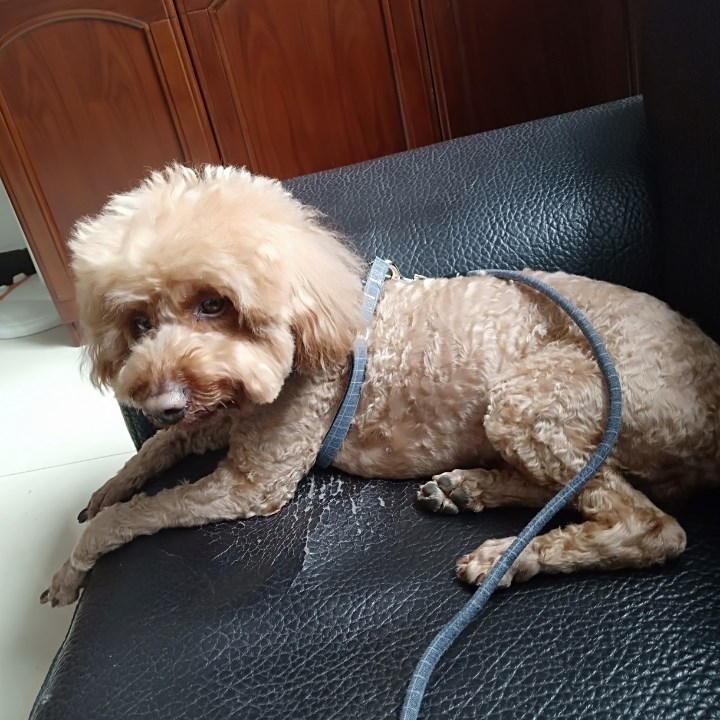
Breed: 7449-n000128-teddy